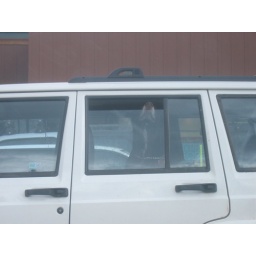
dog in car